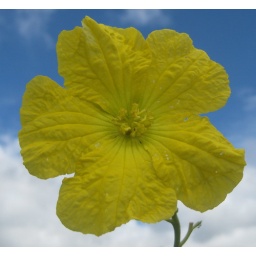
Male flower of Luffa cylindrica, the sponge gourd, in Mozambique. The ripe fruits are used as bath sponges.